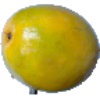
Label: maracuja